Great Kentucky Hoard

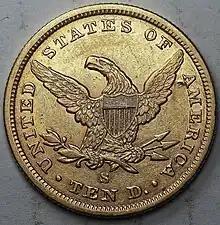
An 1856 Liberty Head Eagle ($10); twenty coins of this type were found in the Great Kentucky Hoard.

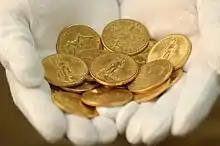
Gloved hands holding Liberty Head Double Eagle ($20) coins

Ninety-five percent of the cache consists of gold dollars consisting of Type I, Type II, and Type III variants from 1854 to 1862. Twenty Liberty Head eagles ($10) were identified to date from 1840 to 1862, along with 8 Liberty Head double eagles ($20) dating from 1857 to 1862. The dating of the hoard is from a set of eighteen 1863 Double Eagles, made in the Philadelphia Mint.